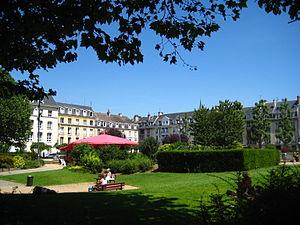
Place de la République à Caen, depuis l'angle sud-ouest
La place de la République de Caen, baptisée place Royale jusqu'en 1882, est un espace public du centre de la ville de Caen en Normandie. Cette place est un élément d'un nouveau quartier créé au XVIIᵉ siècle aux marges de la cité. Bien que bombardée en partie pendant la bataille de Caen, cette ancienne place royale est un bon exemple de l'urbanisme à l'époque classique.
Le centre-ville ancien, ou Centre ancien est l'un des vingt quartiers de Caen. Il se situe au nord ouest de la ville.